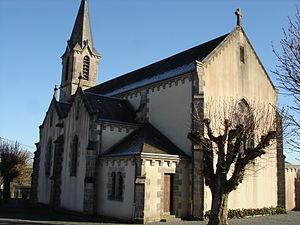
Sazeray (36)
Sazeray est une commune française située dans le département de l'Indre, en région Centre-Val de Loire.